Kay Kay Menon

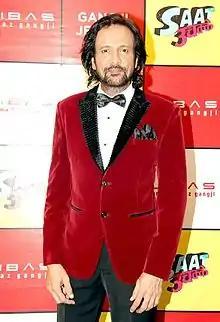
Menon at the premiere of "Saat Uchakkey" (2016)

Krishna Kumar Menon (born 2 October 1966), known professionally as Kay Kay Menon, is an Indian actor who works predominantly in Hindi cinema, and occasionally in Gujarati, Tamil, Marathi and Telugu films. He is best known for his roles in films such as "Black Friday" (2004), "" (2004), "Sarkar" (2005), "Shaurya" (2008), "Gulaal" (2009), "Haider" (2014), "Baby" (2015). He has starred in web series such as "Special Ops", "Farzi", "The Railway Men" and "".